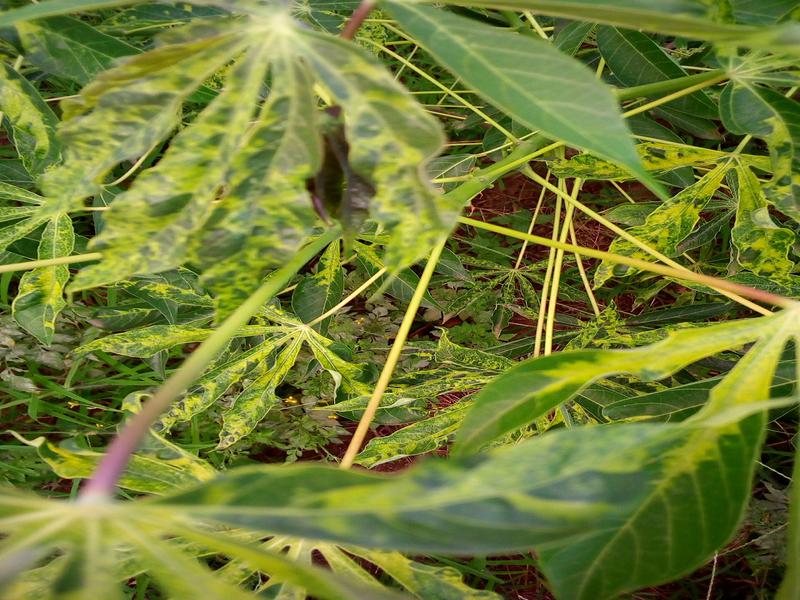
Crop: cassava
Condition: mosaic_disease